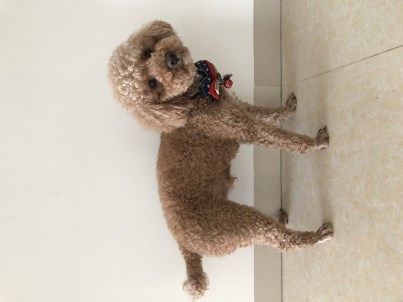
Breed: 2925-n000114-toy_poodle